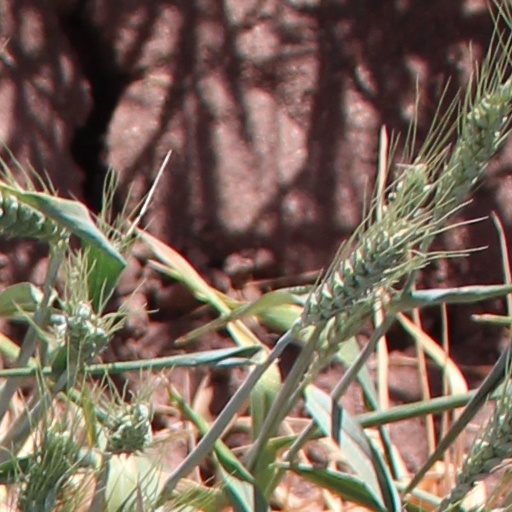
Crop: wheat